Liskeard and Looe Railway

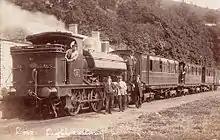
Train at Looe about 1905, from an old postcard

The early promise of mineral extraction from Caradon had now peaked, and difficult mining conditions, and the availability of cheaper minerals from overseas, led to serious decline in the industry. The L&CR had been in financial difficulty as a result, and in 1886 it defaulted on the lease payment of £1,350 to the LLUC. As a result, the LLUC was unable to make interest payments on its debentures, and dividends were impossible.